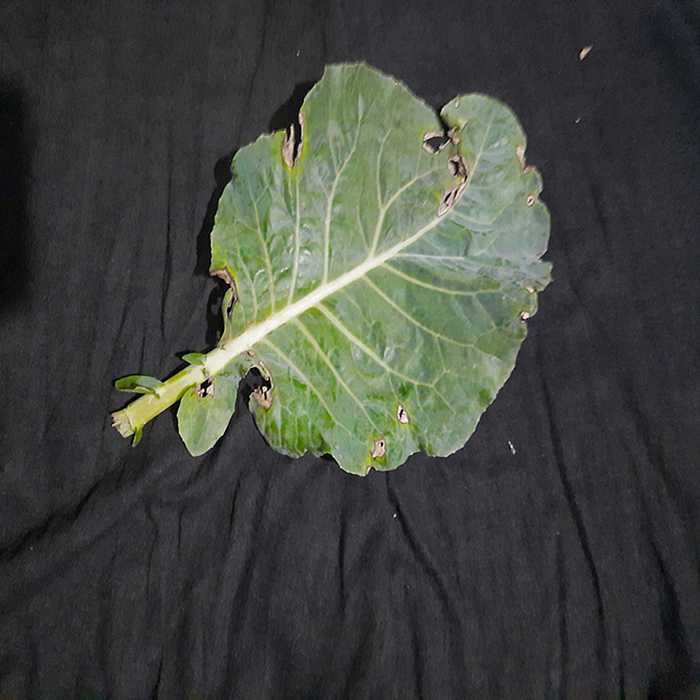
Plant: Cauliflower
Label: Downy mildew